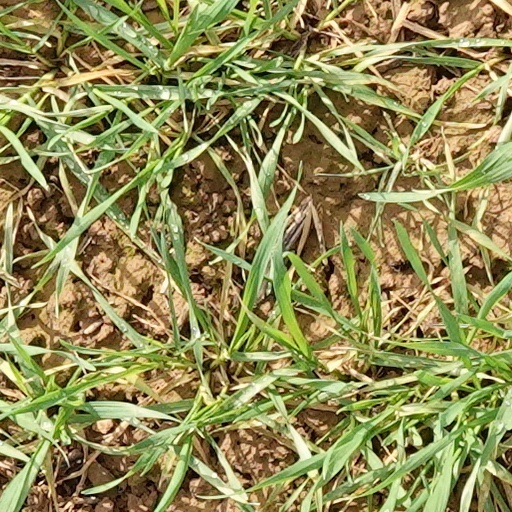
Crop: wheat